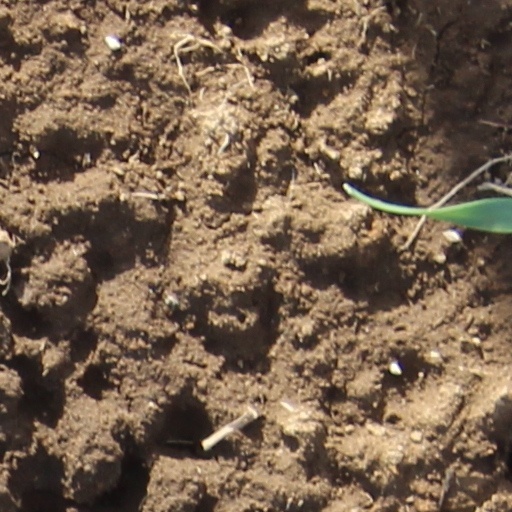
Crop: wheat